De constructione castri Saphet

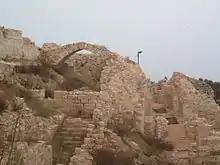
Ruins of the castle of Ṣafad today

There are two copies of the "De constructione". One is found in a 14th-century manuscript kept in Paris and the other in an undated manuscript in Turin. Both manuscripts also contain the "Historia Occidentalis" of Jacques de Vitry. The Paris copy was published in 1713 and the Turin in 1749, but the first critical edition based on both only appeared in 1965. There have been two English translations based on this edition.